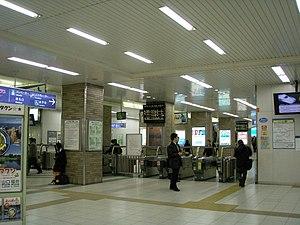
La gare d'Akashi est une gare ferroviaire localisée dans la ville d'Akashi, dans la préfecture de Hyōgo au Japon. La gare est exploitée par la compagnie JR West, sur la ligne Sanyō. Le numéro de gare est JR-A73.